Canon de 6 système An XI

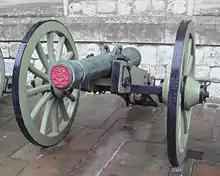
French 6-pounder field gun, cast in 1813 in Metz, captured at the Battle of Waterloo by the Duke of Wellington, now at the Tower of London.

The canon de 6 système An XI was used extensively during the Napoleonic Wars. It was considered as a good intermediate between the Canon de 8 Gribeauval, considered to be too heavy for field artillery, and the Canon de 4 Gribeauval, considered as too light and lacking striking power.